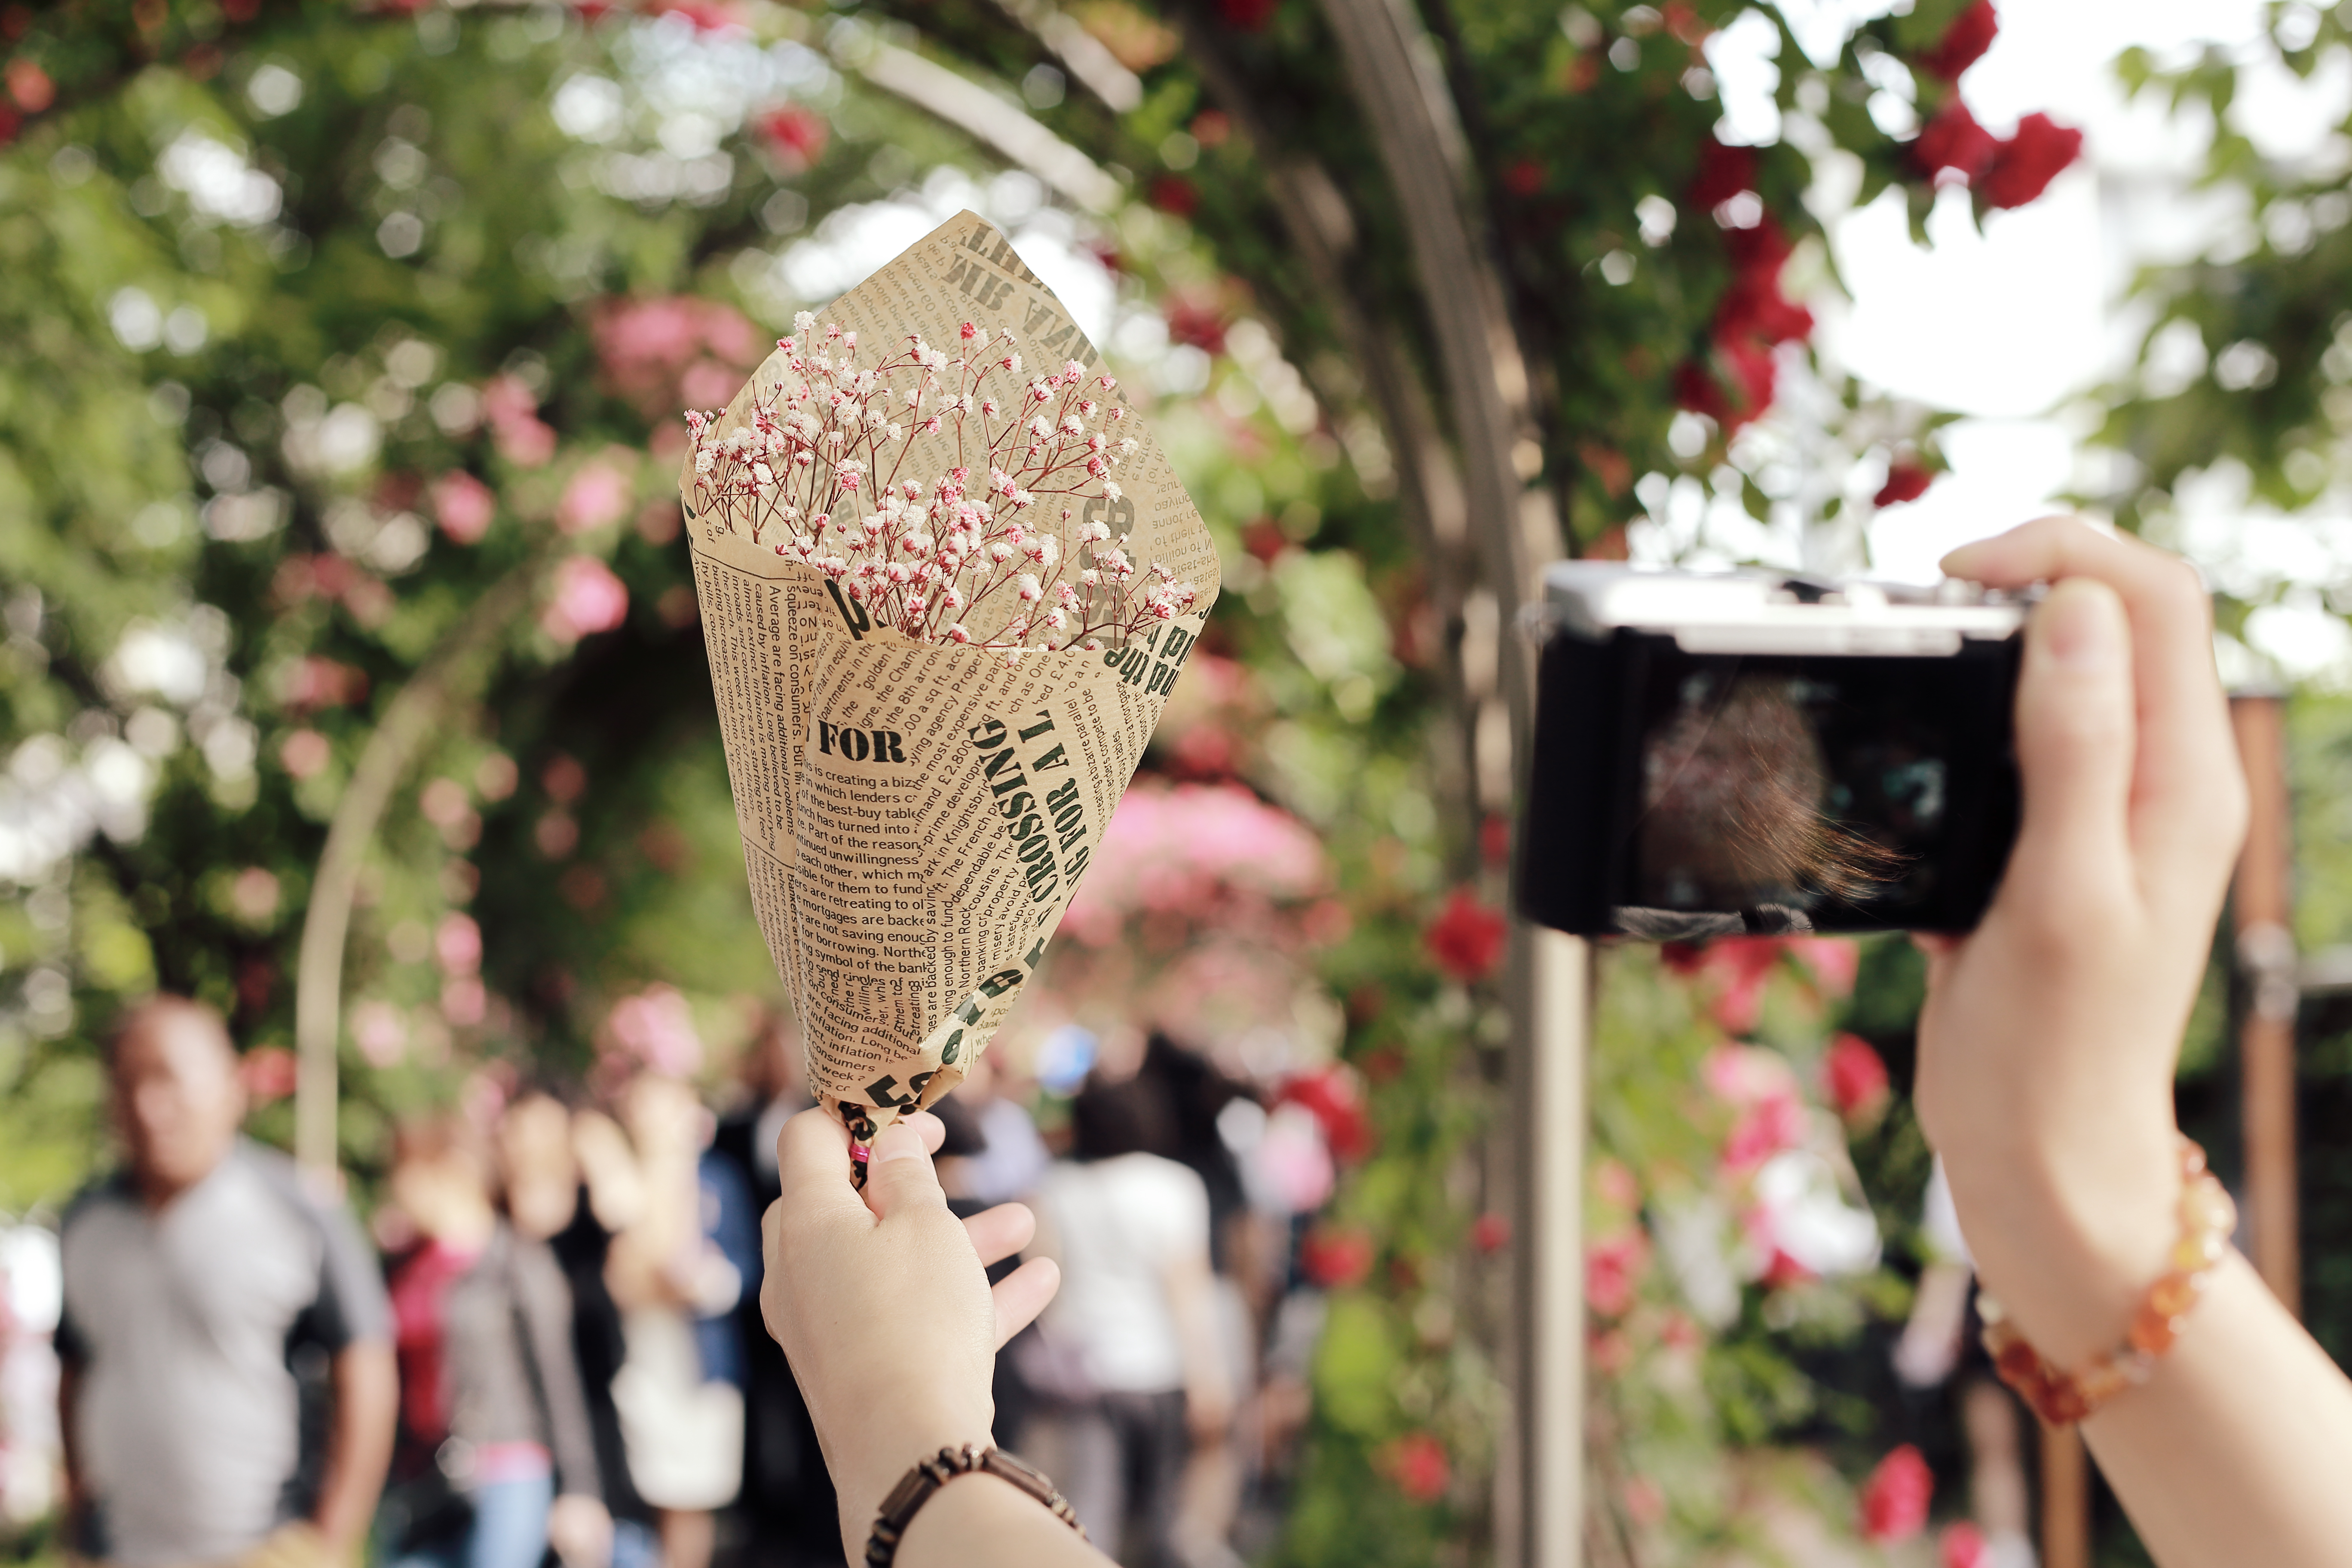
flower, spring, color, fashion, pink, wedding, bride, ceremony